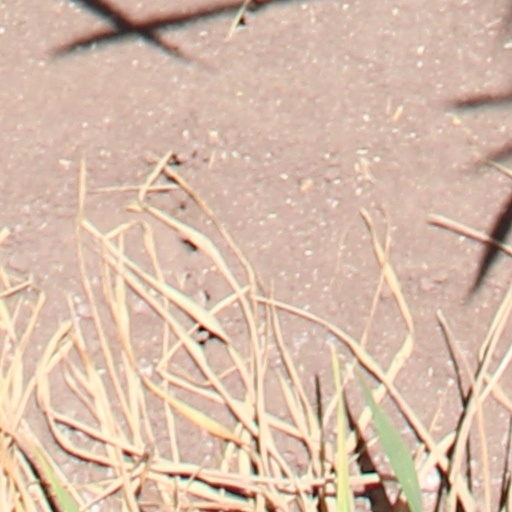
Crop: wheat